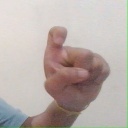
अक्षर: इ